Glory (1989 film)

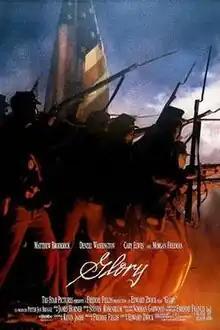
Theatrical release poster

Glory is a 1989 American epic historical war drama film directed by Edward Zwick about the 54th Massachusetts Infantry Regiment, one of the Union Army's earliest African American regiments in the American Civil War. It stars Matthew Broderick as Colonel Robert Gould Shaw, the regiment's commanding officer, and Denzel Washington, Cary Elwes, and Morgan Freeman as fictional members of the 54th. The screenplay by Kevin Jarre was based on the books "Lay This Laurel" (1973) by Lincoln Kirstein and "One Gallant Rush" (1965) by Peter Burchard and the personal letters of Shaw. The film depicts the soldiers of the 54th from the formation of their regiment to their heroic actions at the Second Battle of Fort Wagner.